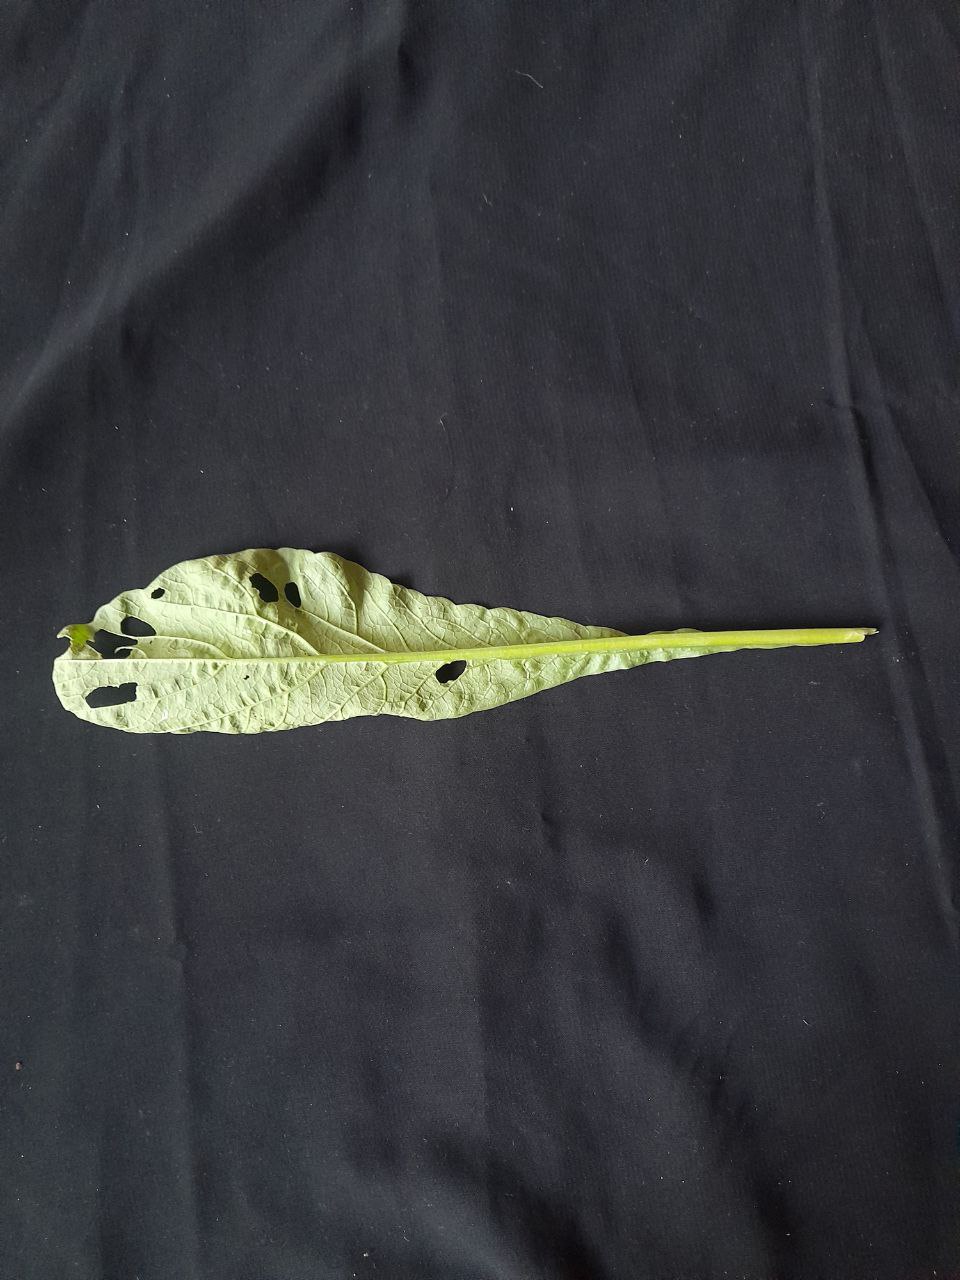
Label: flea beetle